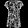
Label: Shirt